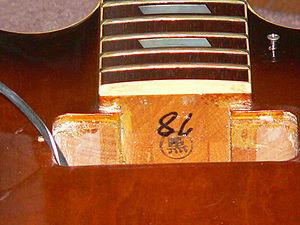
Matsumoku Industrial était une compagnie industrielle basée à Matsumoto au Japon, active de 1951 à 1987. On connait aujourd'hui Matsumoku surtout pour sa fabrication de guitares et guitares basses, notamment pour les marques Epiphone et Aria. Elle fit partie des nombreuses usines de la ville de Matsumoto à avoir produit des instruments de musique, avec notamment FujiGen et Gotoh.